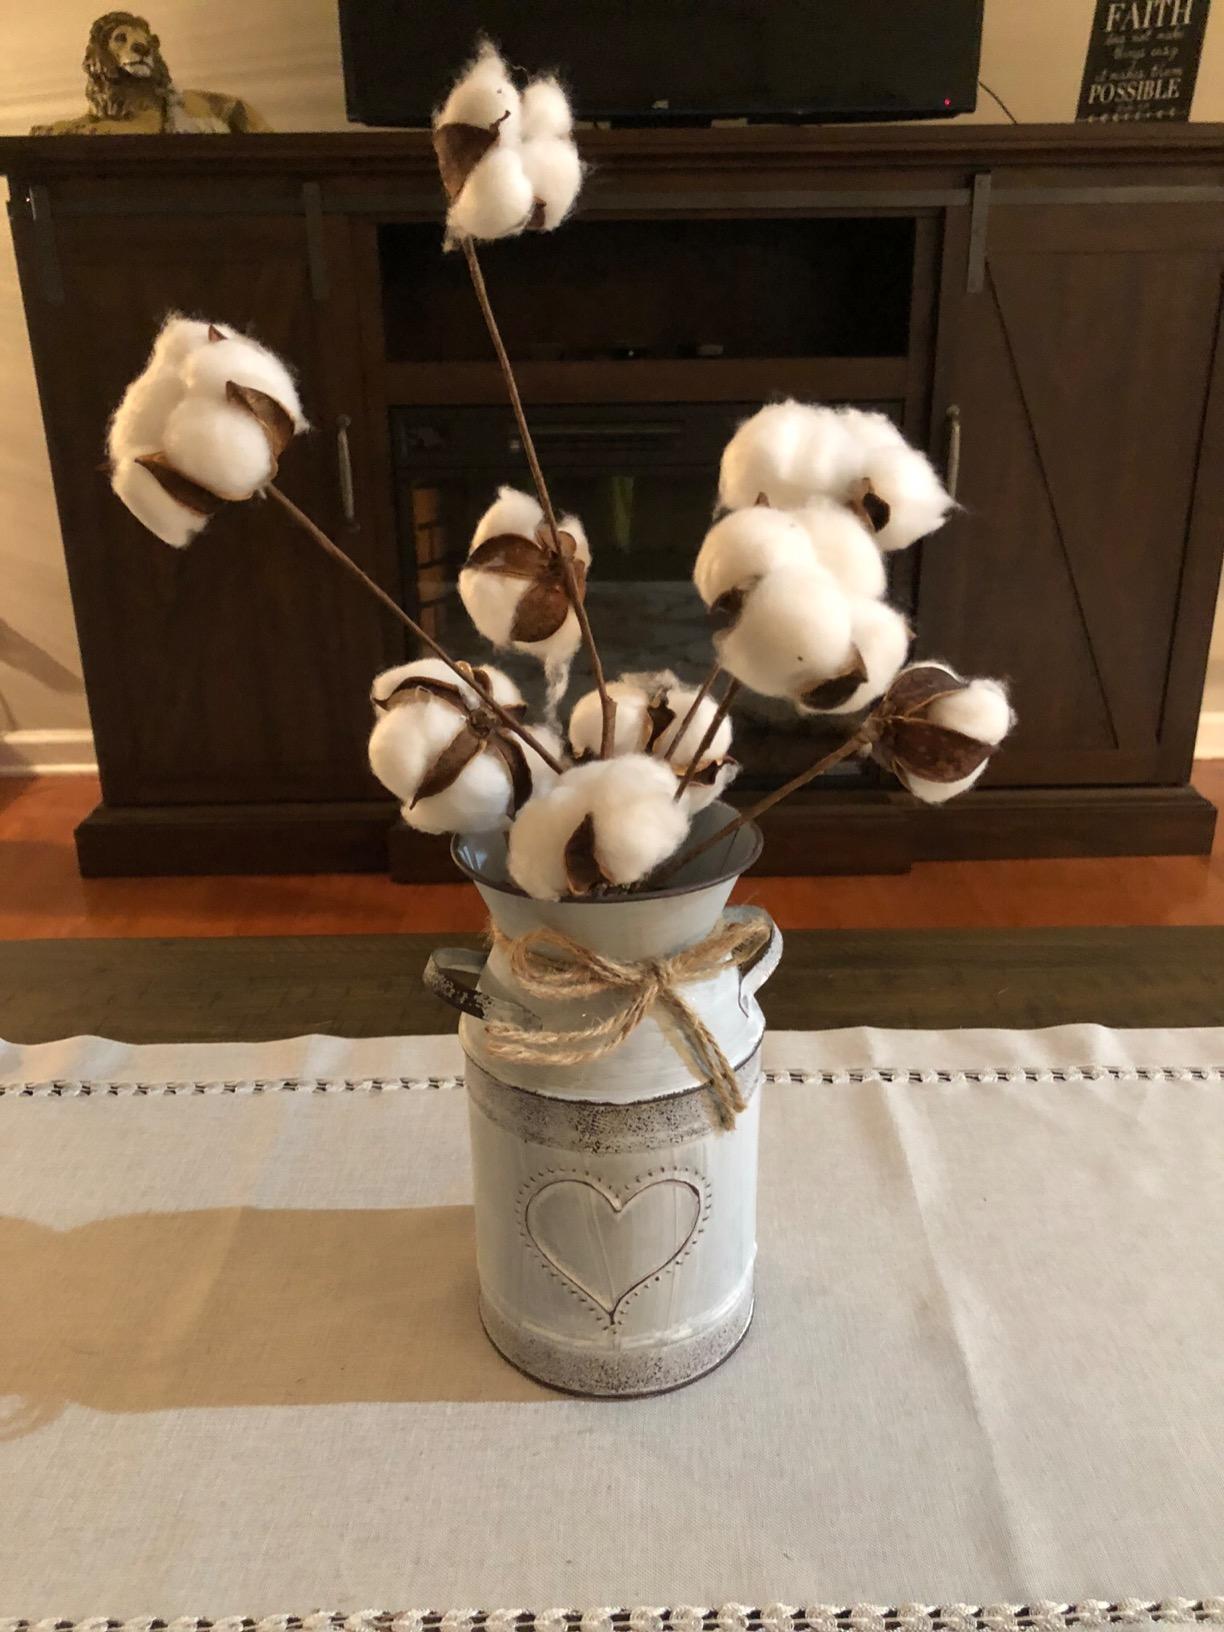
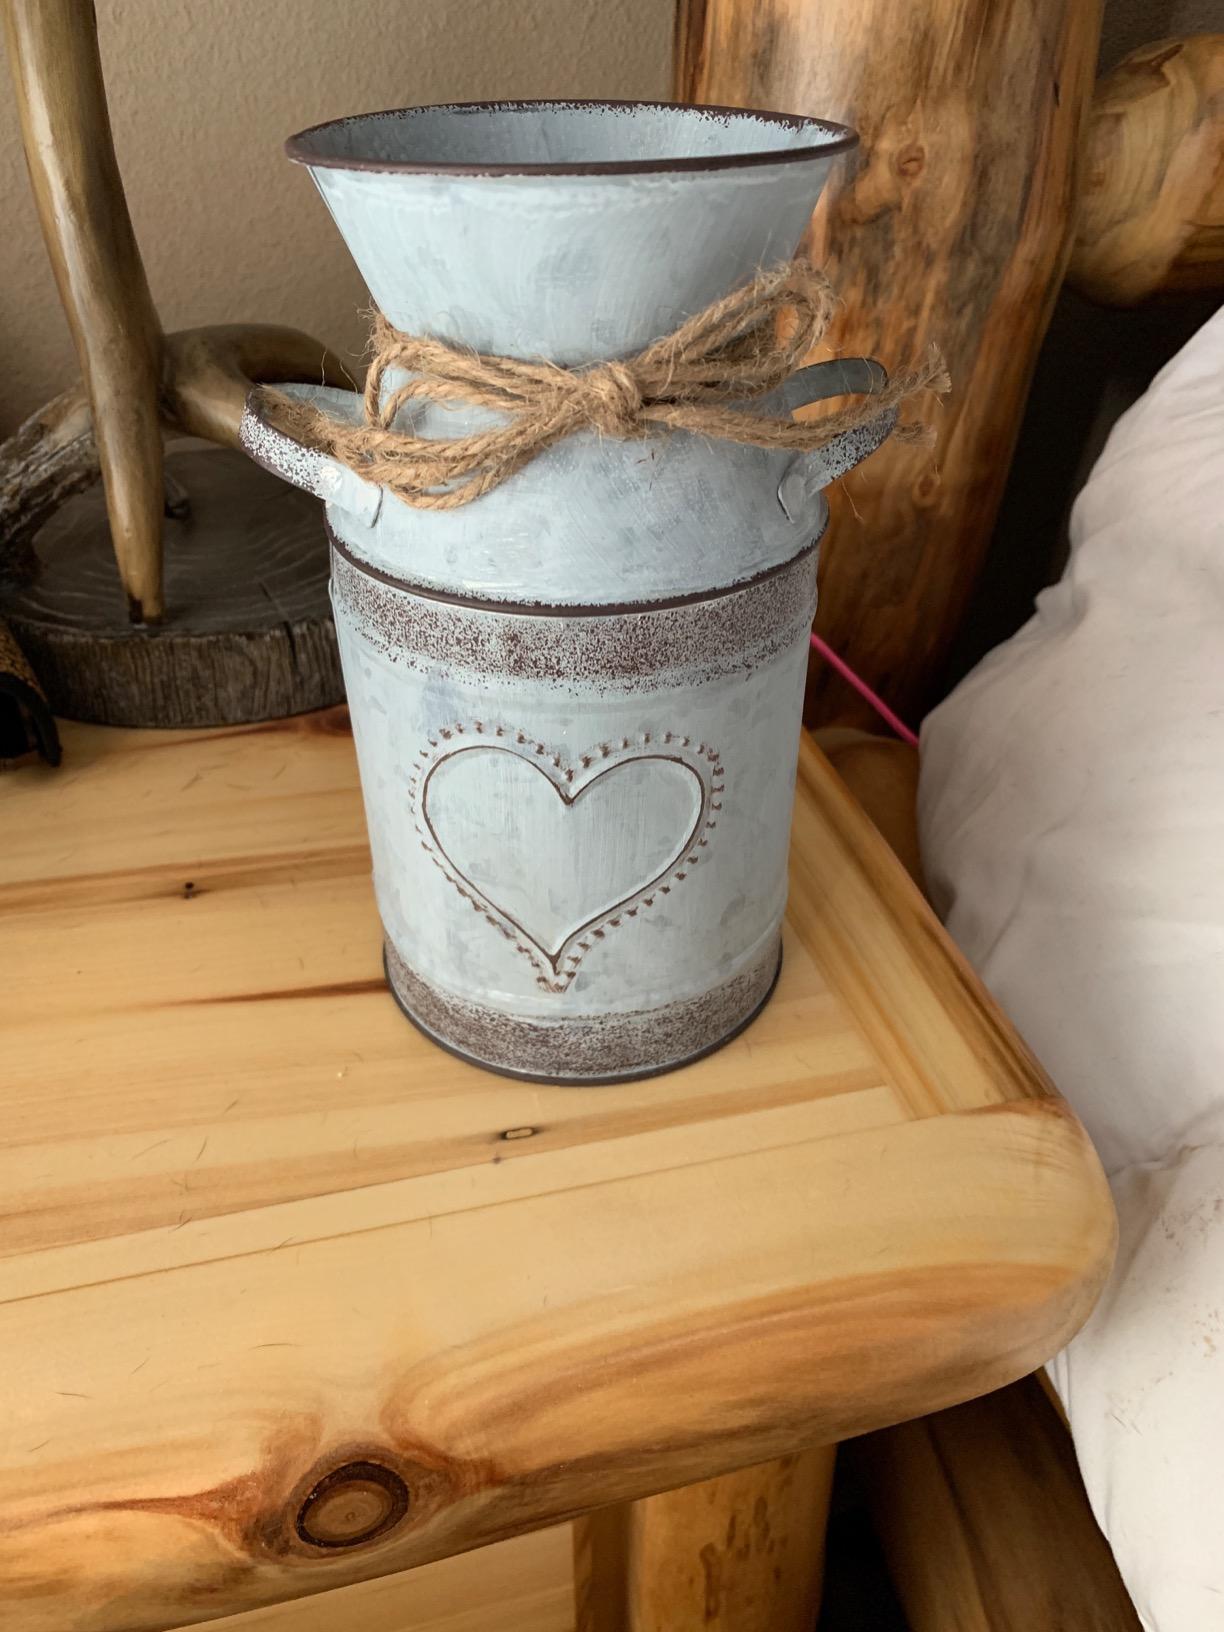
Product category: vase
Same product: yes